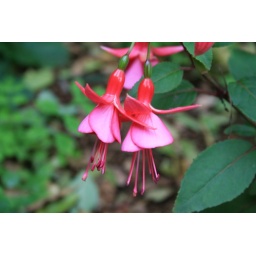
pink bell flowers from a park in seattle